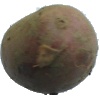
Label: Potato Red 1